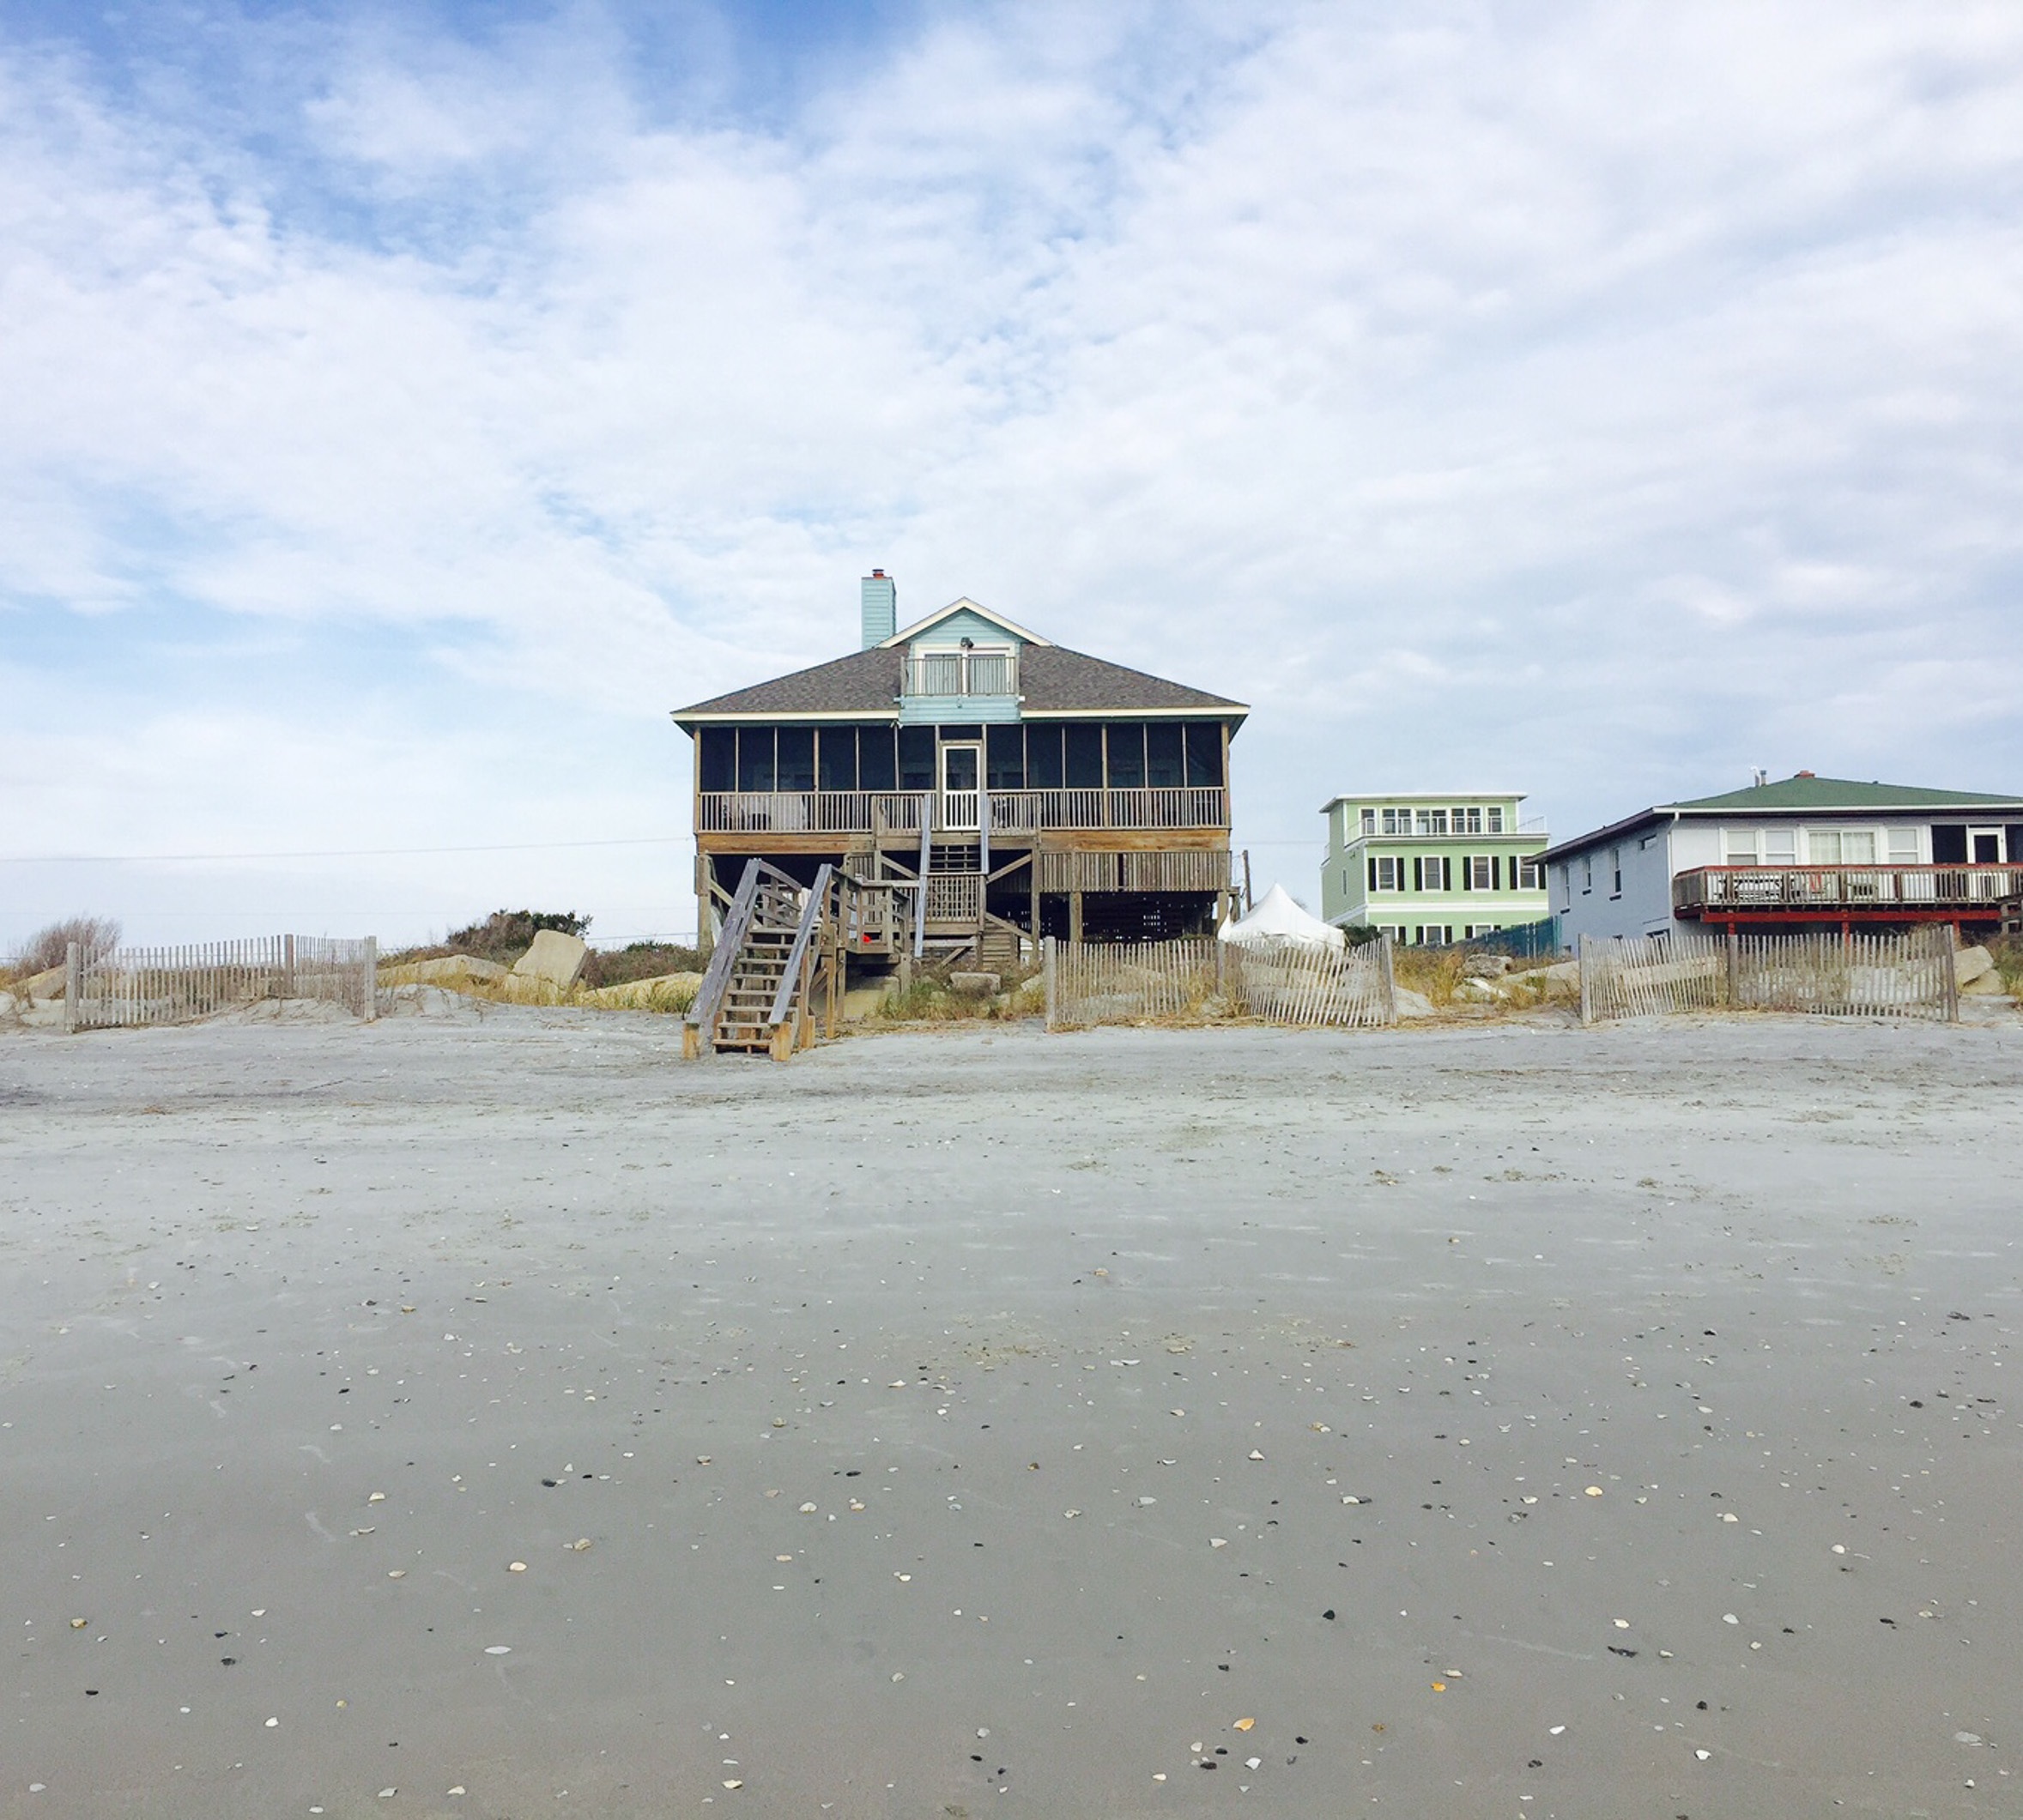
beach, sea, coast, ocean, shore, pier, vacation, bay, body of water